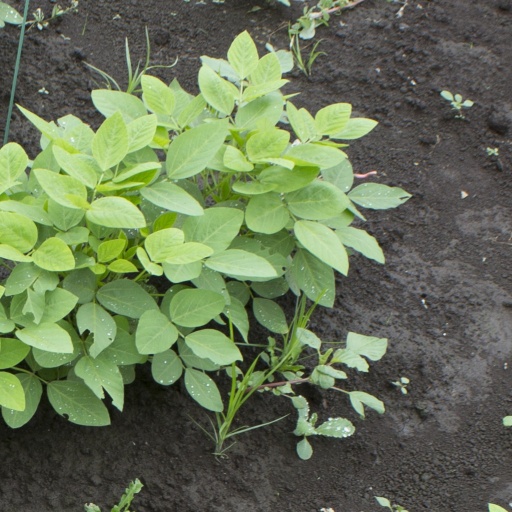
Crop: soybean